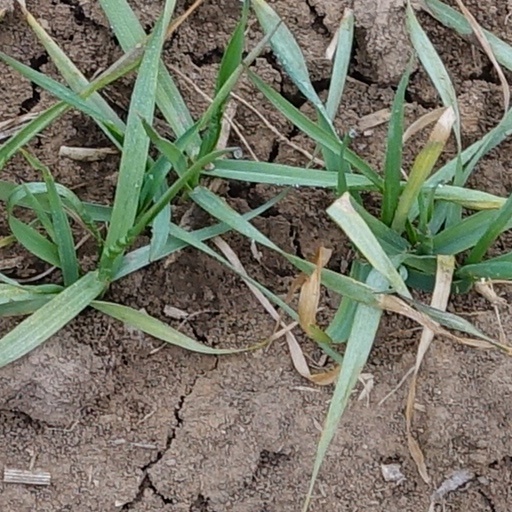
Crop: wheat